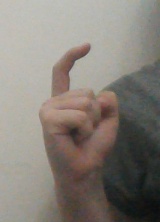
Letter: ra